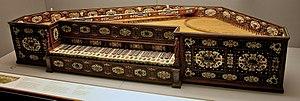
L'histoire du clavecin est, en tant que telle, une science récente car aucun traité d'ensemble sur ce sujet n'a été rédigé avant la période moderne. Elle s'appuie sur une iconographie et des documents écrits épars et disparates et sur l'étude des instruments anciens, souvent profondément altérés au cours de leur existence et aujourd'hui conservés dans les musées et les collections privées ; si nombre d'entre eux sont signés, datés et susceptibles d'un suivi dans les archives, beaucoup d'autres sont anonymes et ouvrent encore un vaste champ d'investigation aux experts.